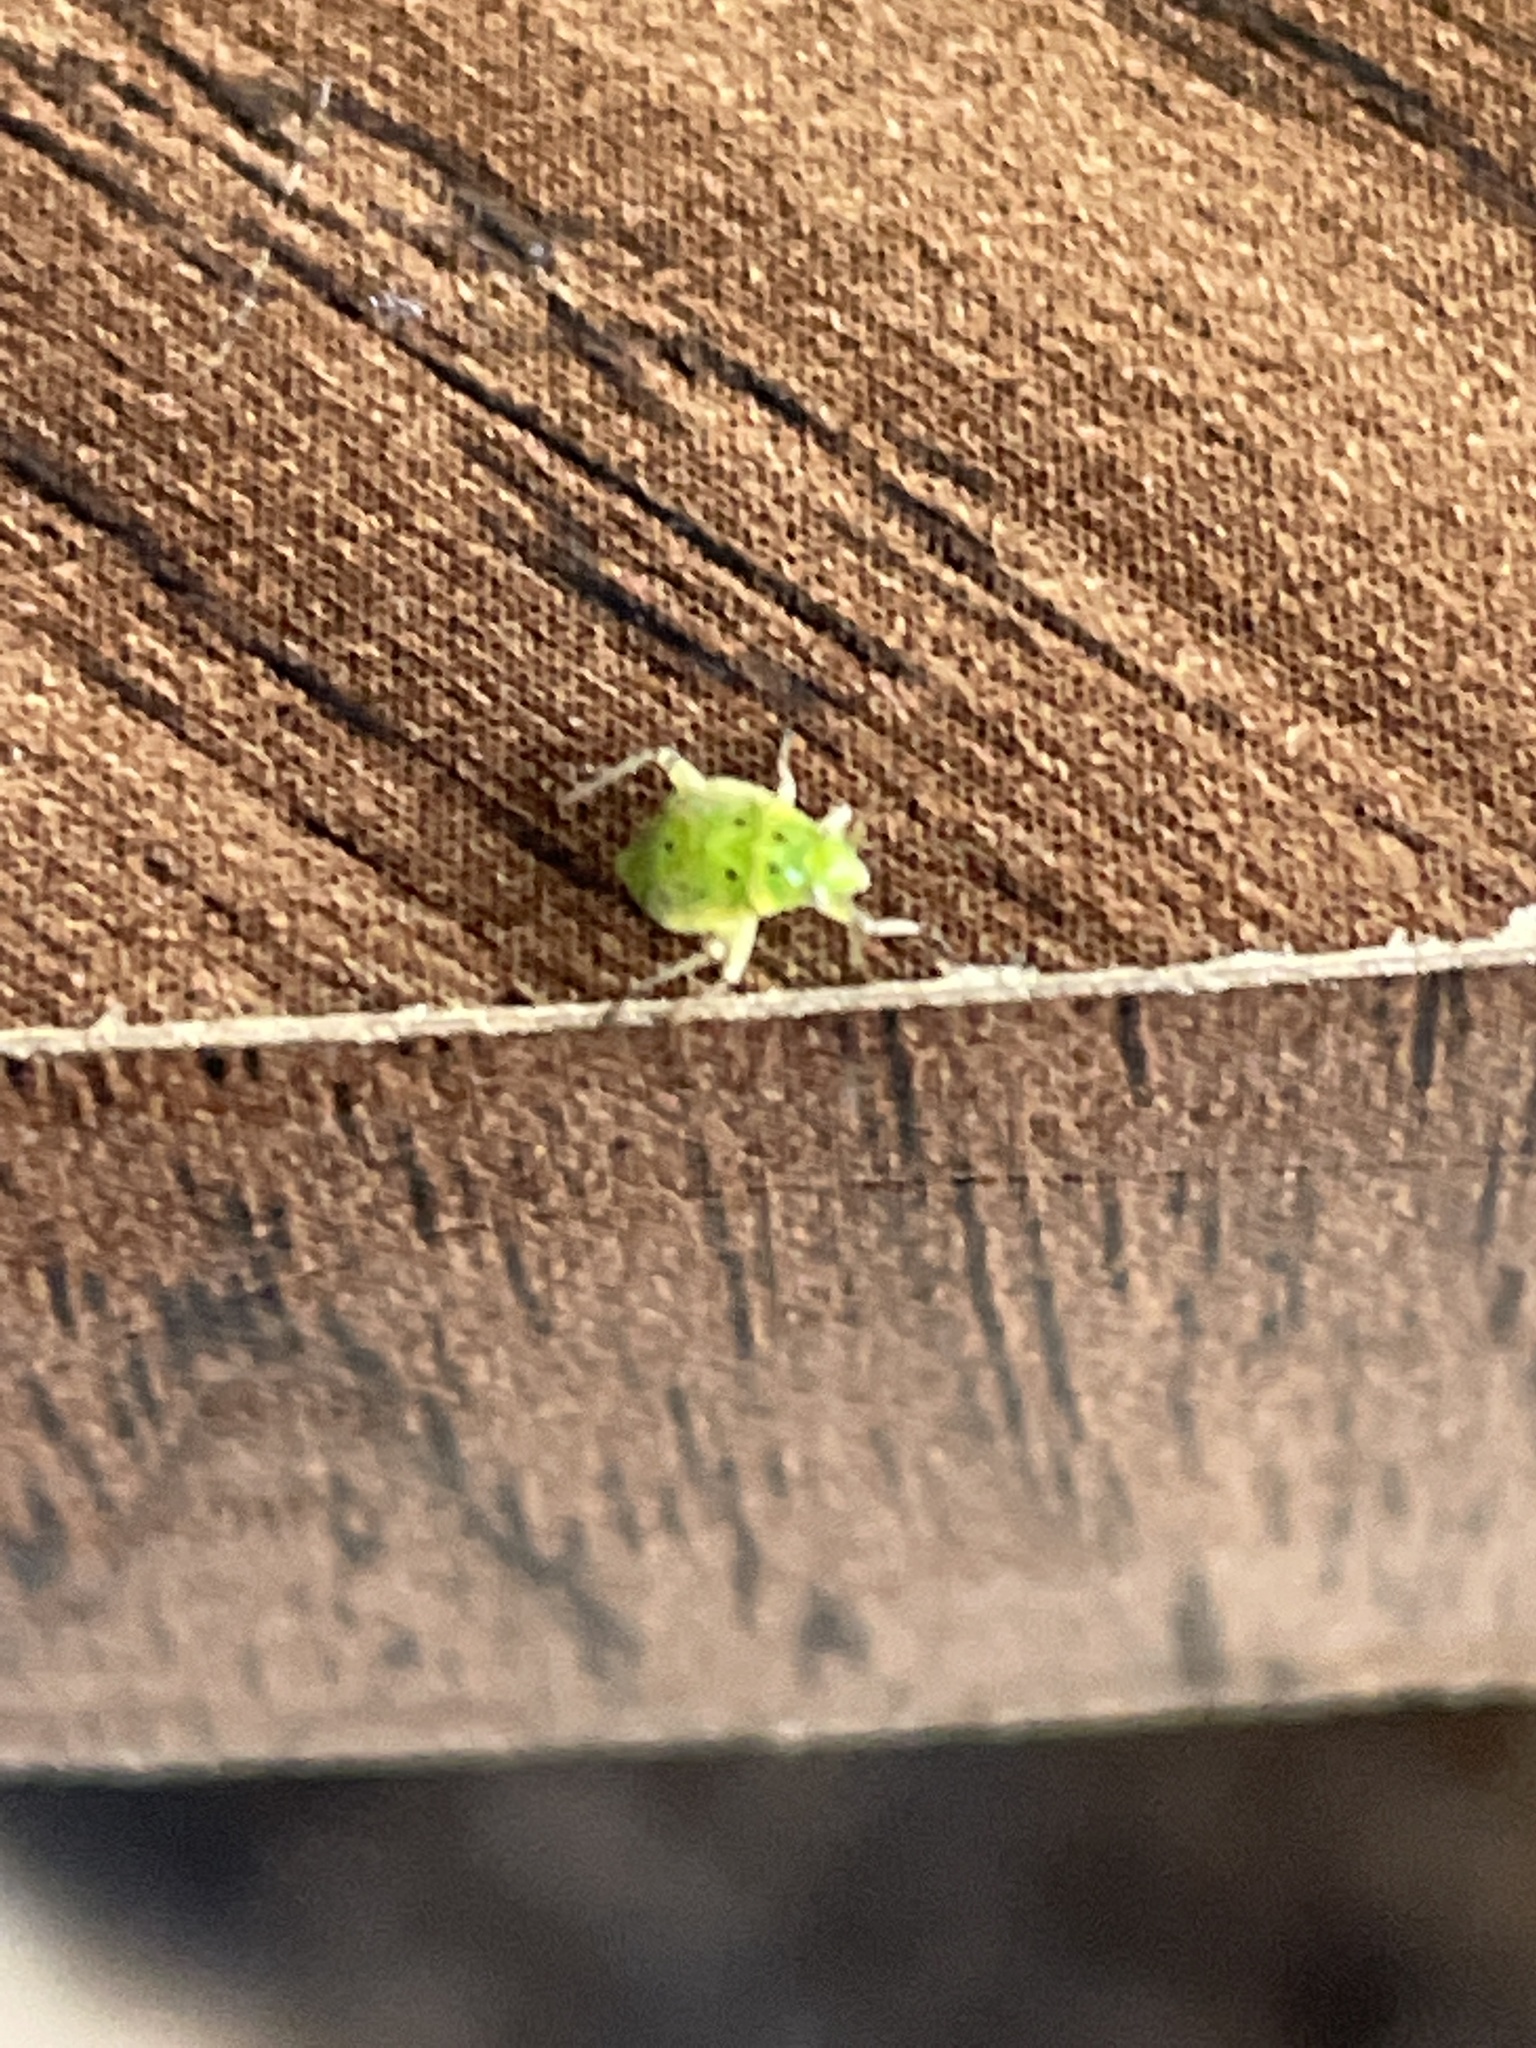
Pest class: lygus_bug